Namadgi National Park

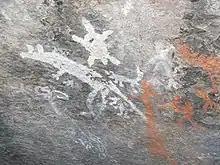
Yankee Hat Aboriginal rock painting featuring a kangaroo, dingos, emus, humans and an echidna or turtle

The area is one of cultural significance to the Aboriginal Australian peoples of the Australian Alps region who inhabited the ACT region before European settlers arrived, and the national park's management plan is exercised with their consultation. In April 2001, representatives of the Ngambri communities entered into an agreement with the ACT government which recognised their traditional association with the national park lands, and their role and duty to their ancestors and descendants as custodians of the area, and established a system of cooperative management. However, , the Ngunnawal people are recognised as the traditional owners of the land.